Prinsenkasteel

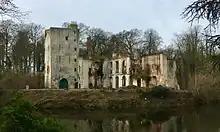
Castle ruins as they appear today in the Prinsenbos parc

From 1901 to 1933, Premonstratensians from the abbey of Sainte-Anne de Bonlieu-sur-Roubion, expelled from France following the expulsion of religious congregations, were welcomed in the castle.